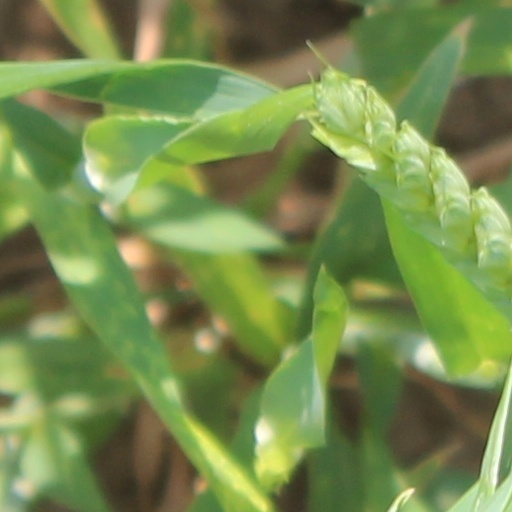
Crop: wheat